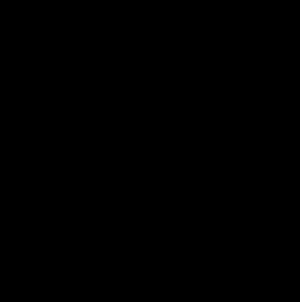
Båndpasfilter
Båndpasfilter-symbol.
Et båndpasfilter er et filter, der bruges til at dæmpe uønskede frekvensintervaller, og lade et ønsket frekvensinterval passere. Det er mest brugt i radiosendere og radiomodtagere.